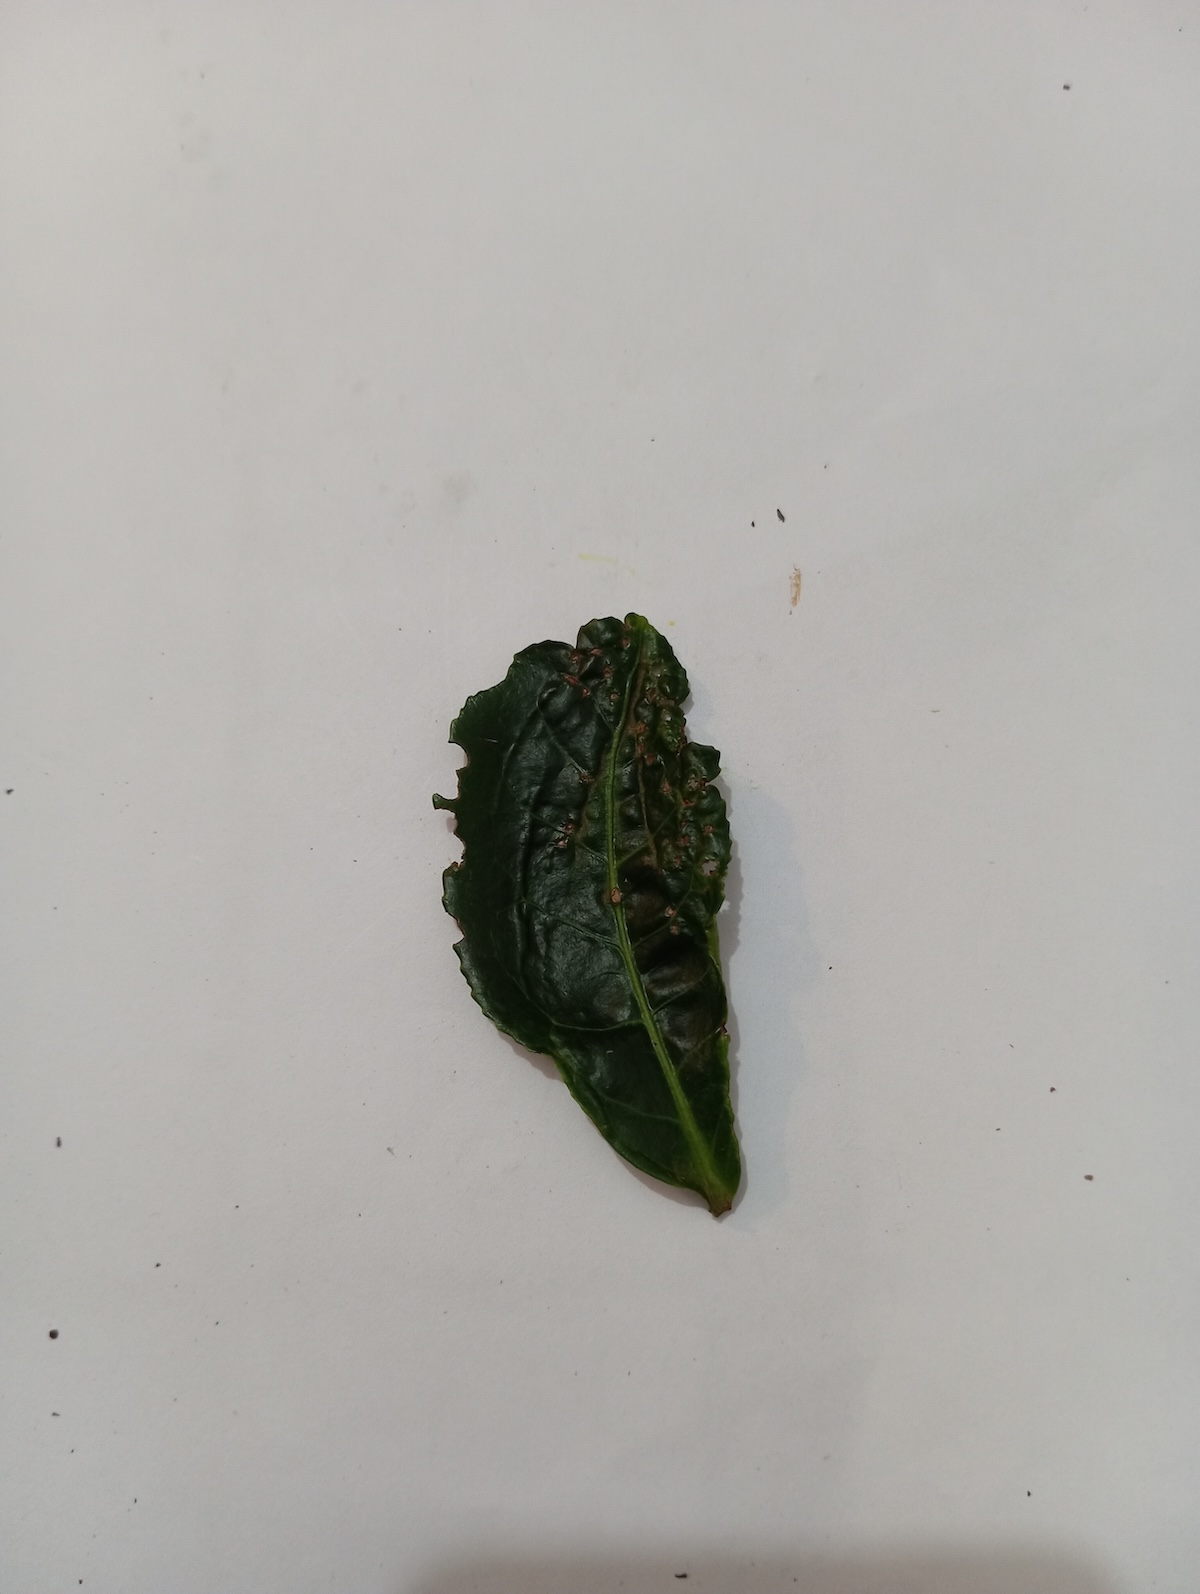
Label: Green mirid bug